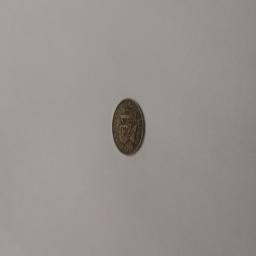
Label: 1_Old_Front